Fishguard and Goodwick

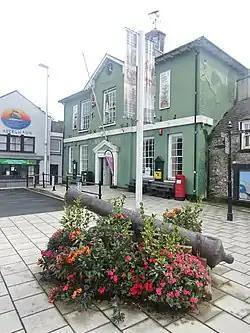
Fishguard Town Hall

The community has a council called Fishguard and Goodwick Town Council. Three wards elect a total of 14 council members: Goodwick (5), Fishguard North West (4) and Fishguard North East (5). The council elects a mayor on an annual basis from among the elected councillors. The council is based at Fishguard Town Hall in Market Square, Fishguard.